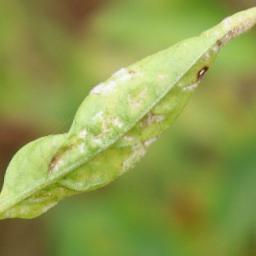
Label: powdery mildew